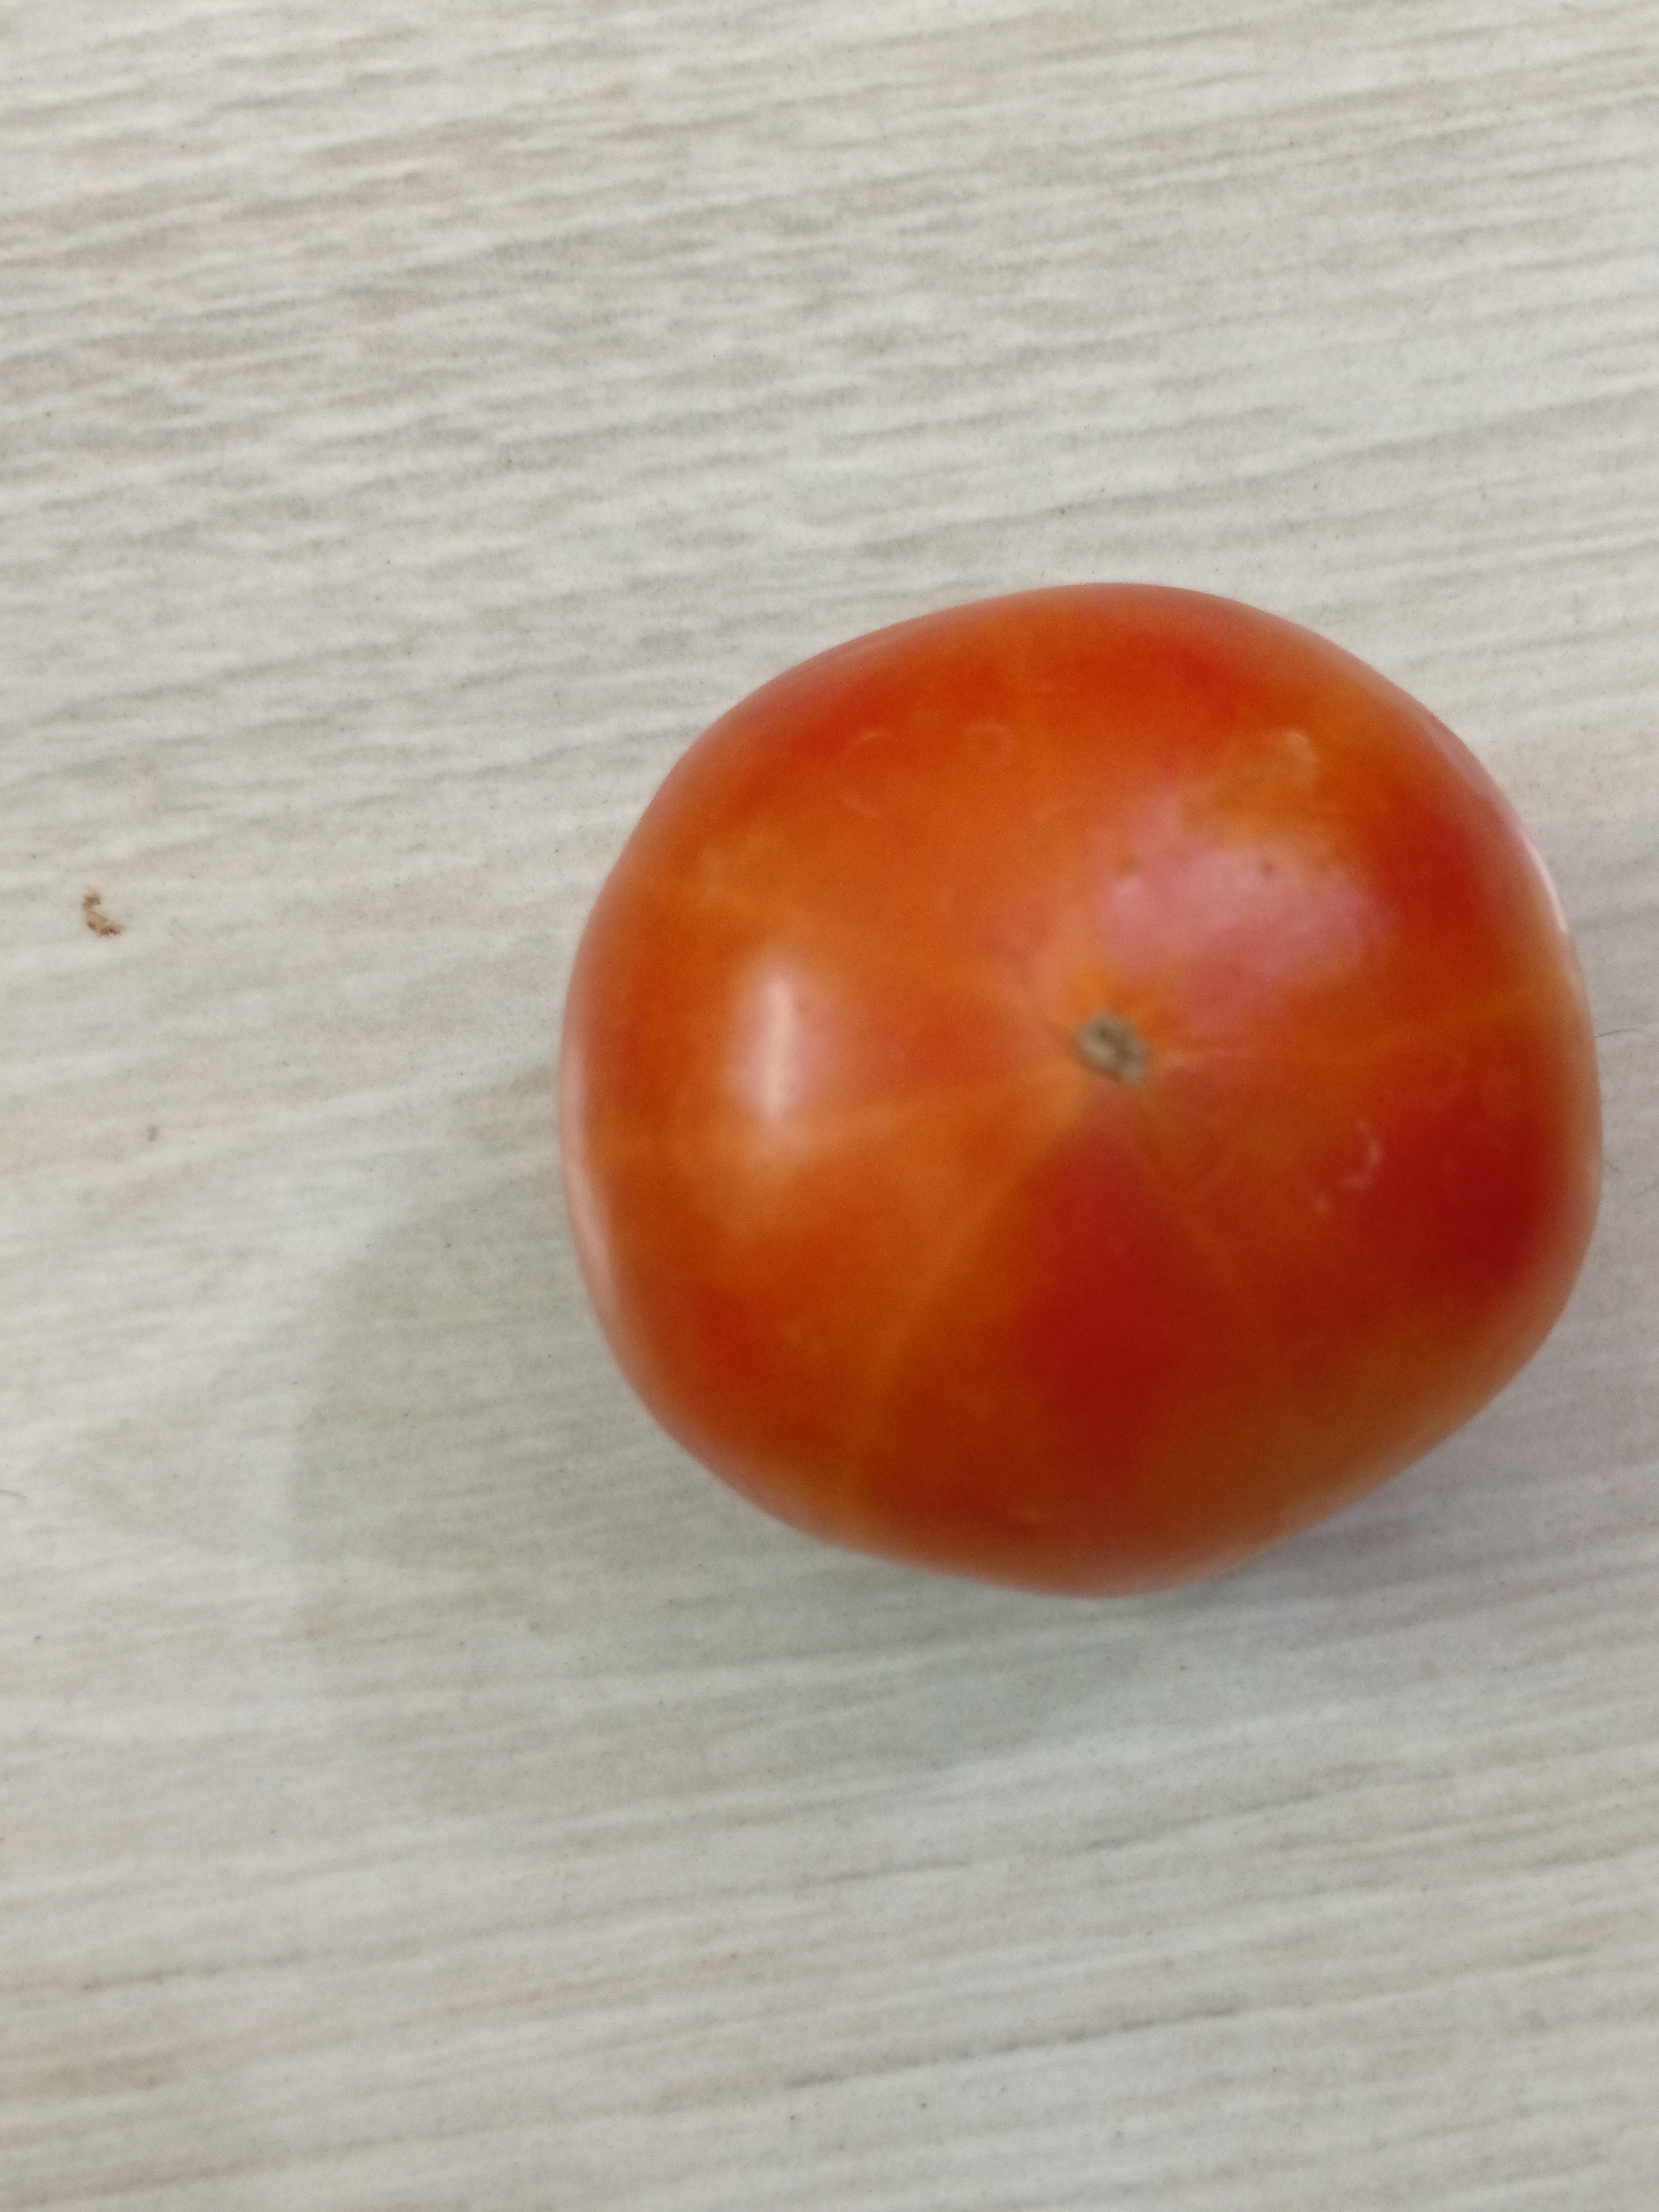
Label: Fresh